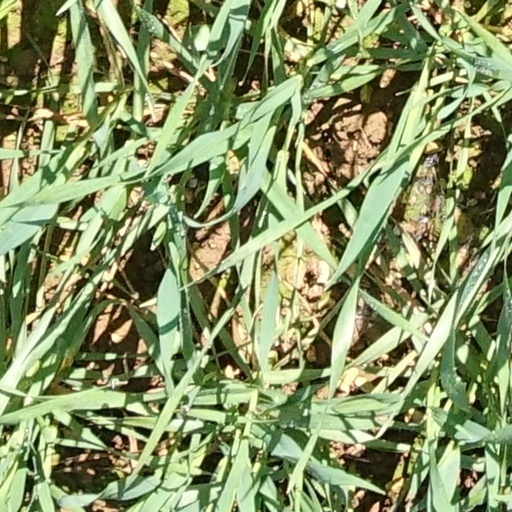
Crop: wheat